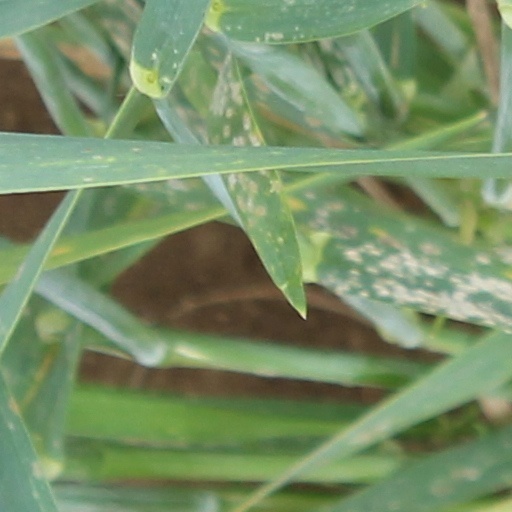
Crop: wheat